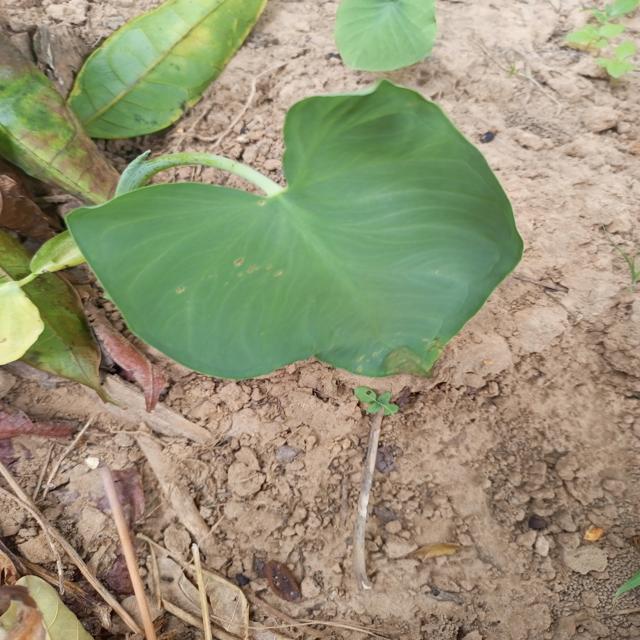
Label: Early_Blight